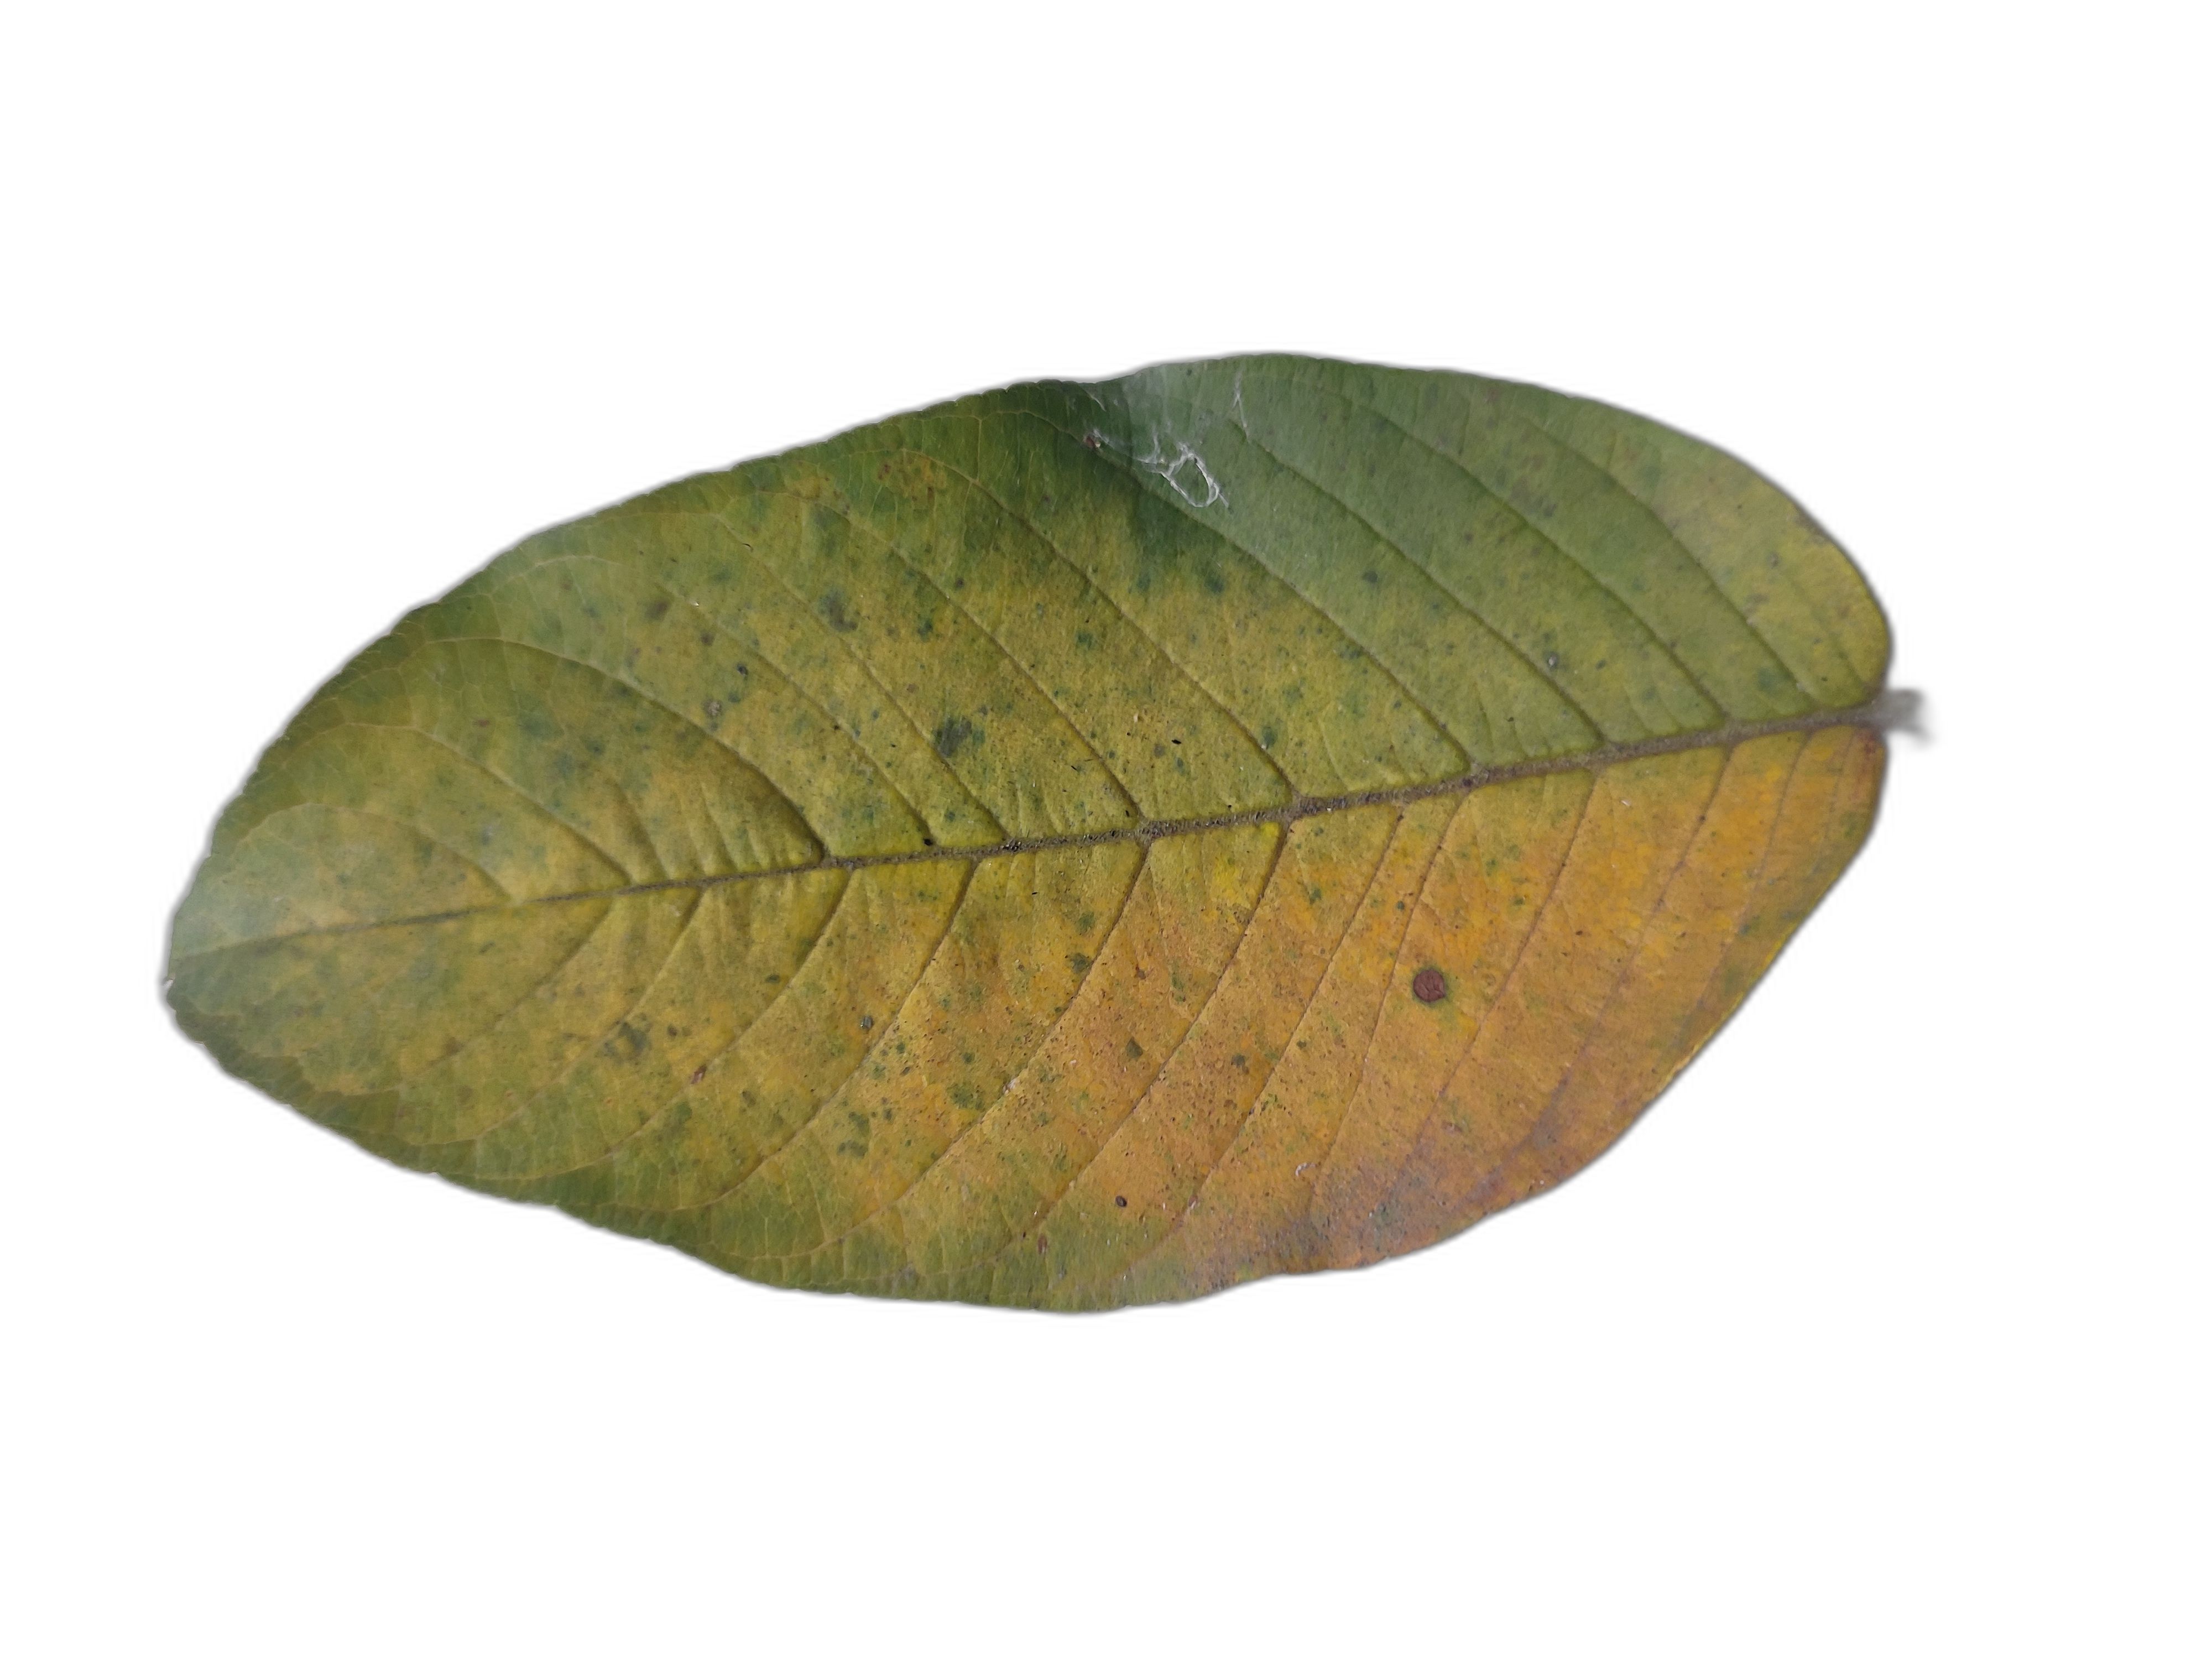
Plant part: leaf
Disease: Rust